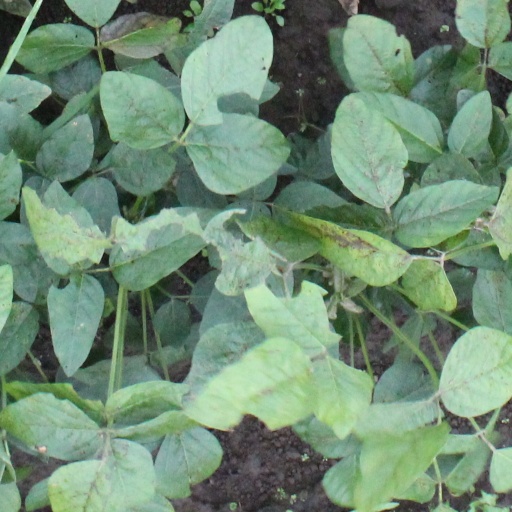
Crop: soybean